Basil Smallpeice

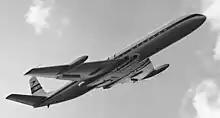
Smallpeice was instrumental in the decision to purchase the jet powered de Havilland Comet

Smallpeice formally joined BOAC on 1 January 1950, taking the title and role of financial comptroller. The title reflected his intention to provide useful financial information to managers within the company, allowing them to take informed decisions, rather than dictating what the company would be doing from head office. The financial comptroller position became a board position in 1953, and accordingly Smallpeice was appointed to the board. He would then be promoted to the additional position of deputy chief executive in June 1954.